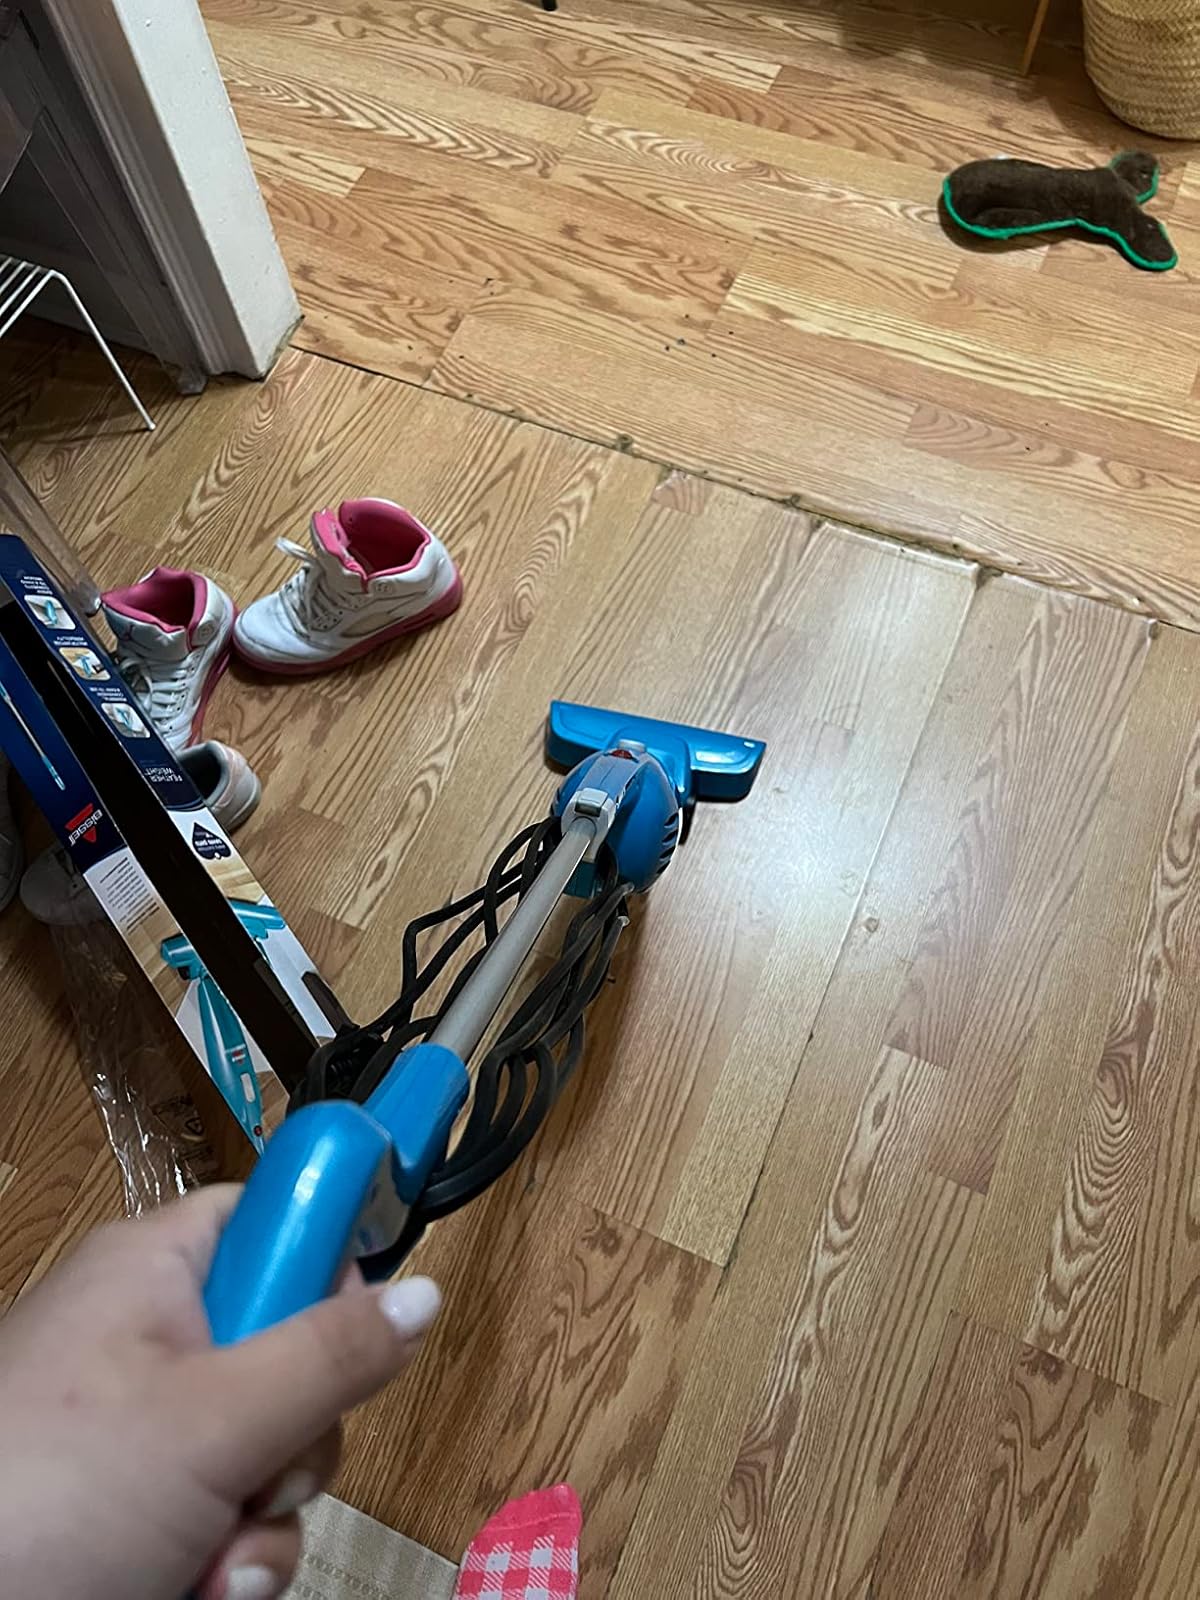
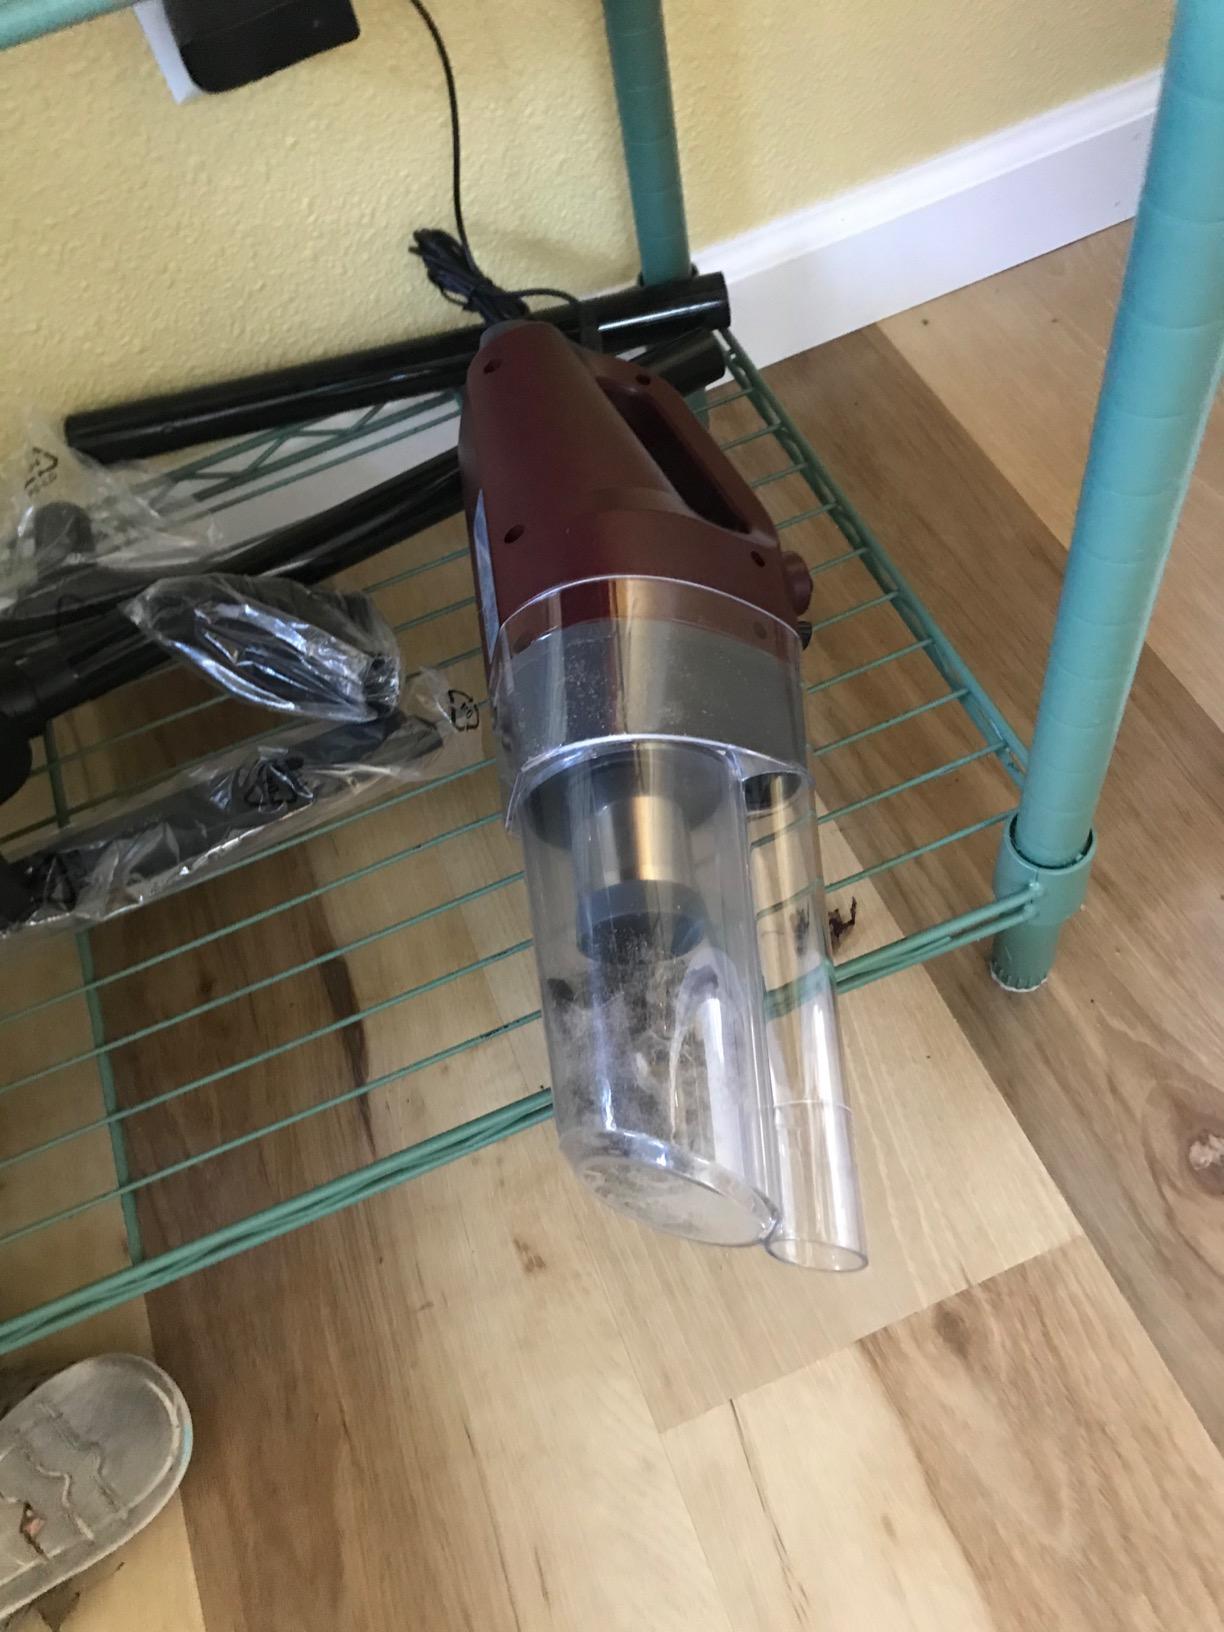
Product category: items_vacuum
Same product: no